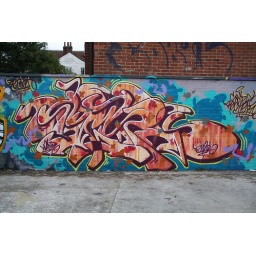
Grafitti on a wall on waste ground near Botoloh Street Norwich England; Taken 7th September 2009.